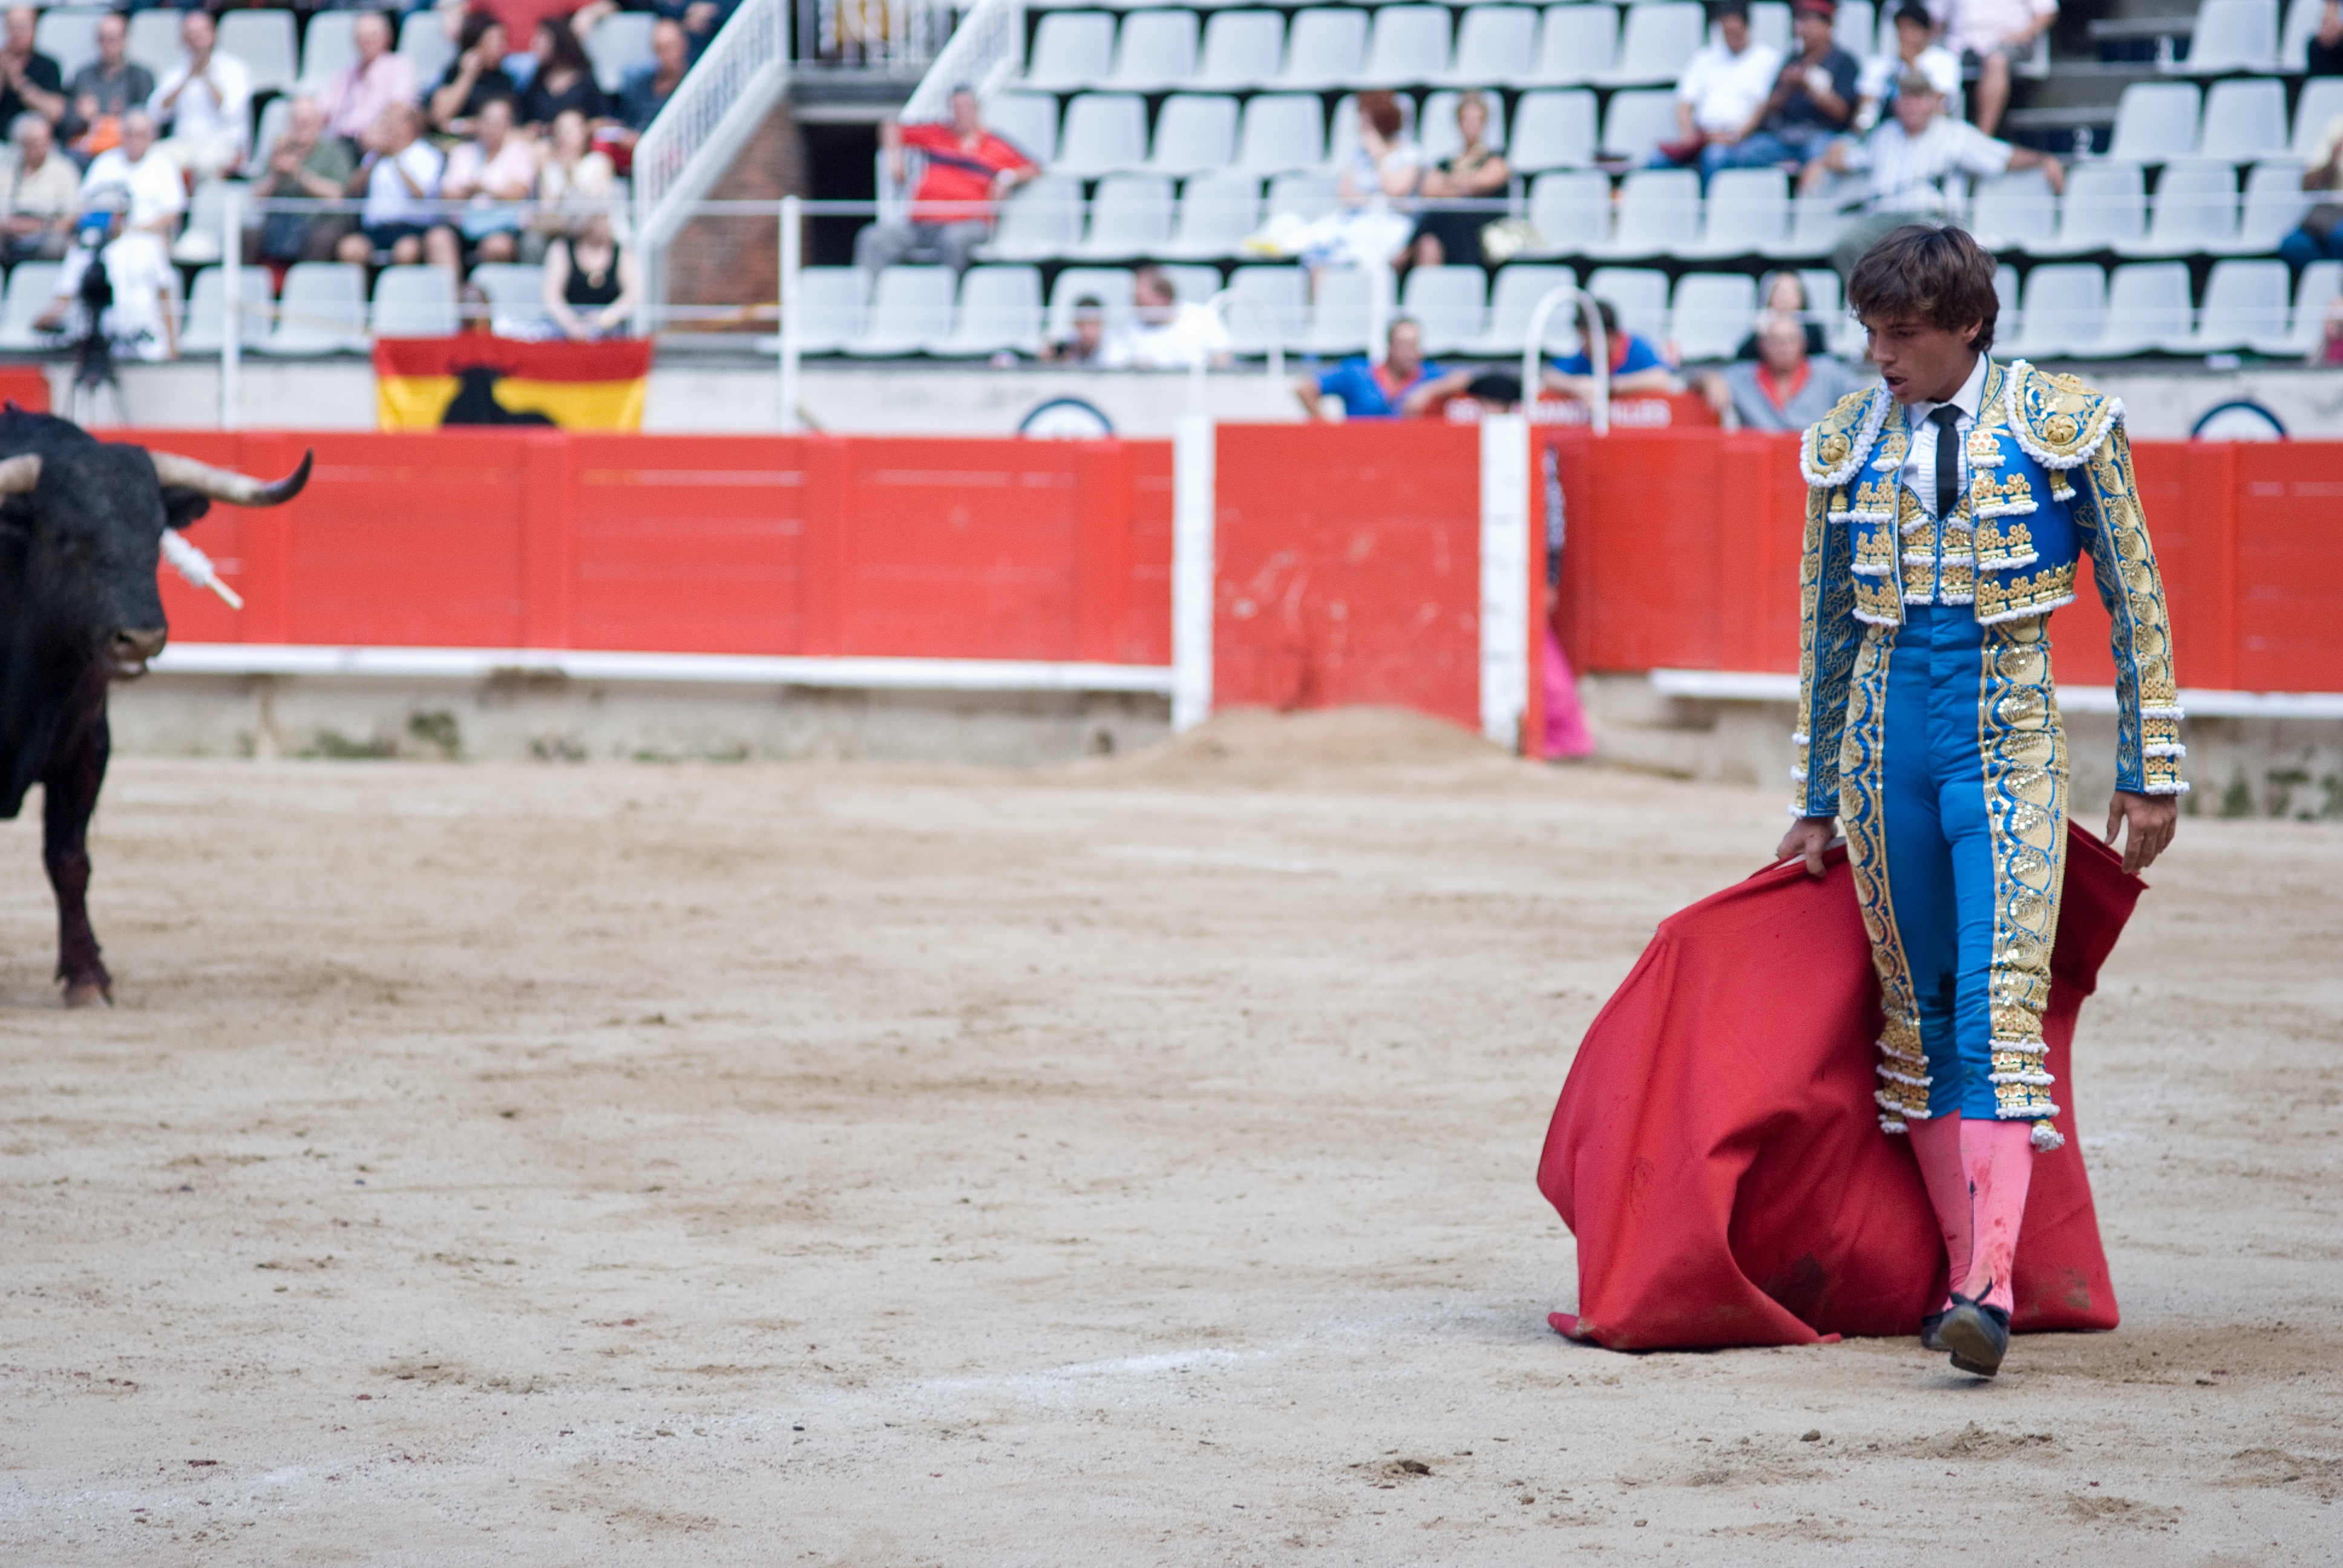
man, sand, animal, spectacle, fight, bull, arena, sports, performance, bullring, spanish, event, tradition, bullfighting, costume, entertainment, folklore, brave, pride, bullfight, performing arts, matador, torero, bullfighter, animal sports